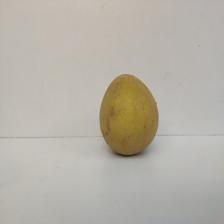
Size: Large